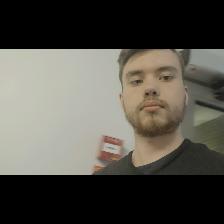
Label: Human